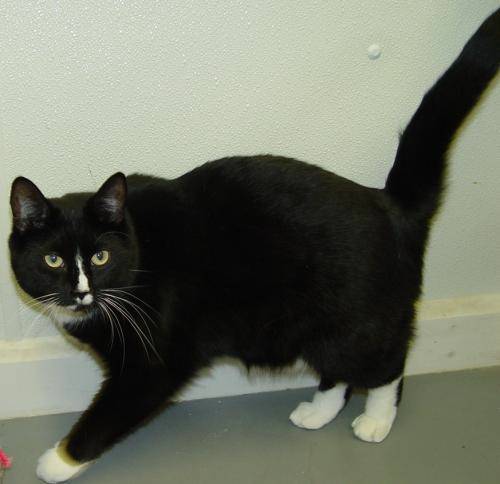
Label: cat